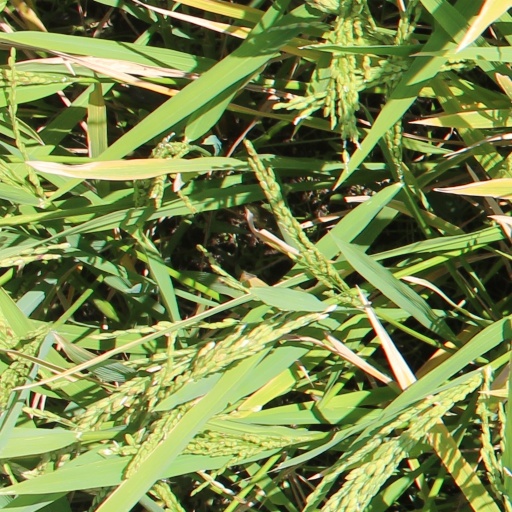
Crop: rice